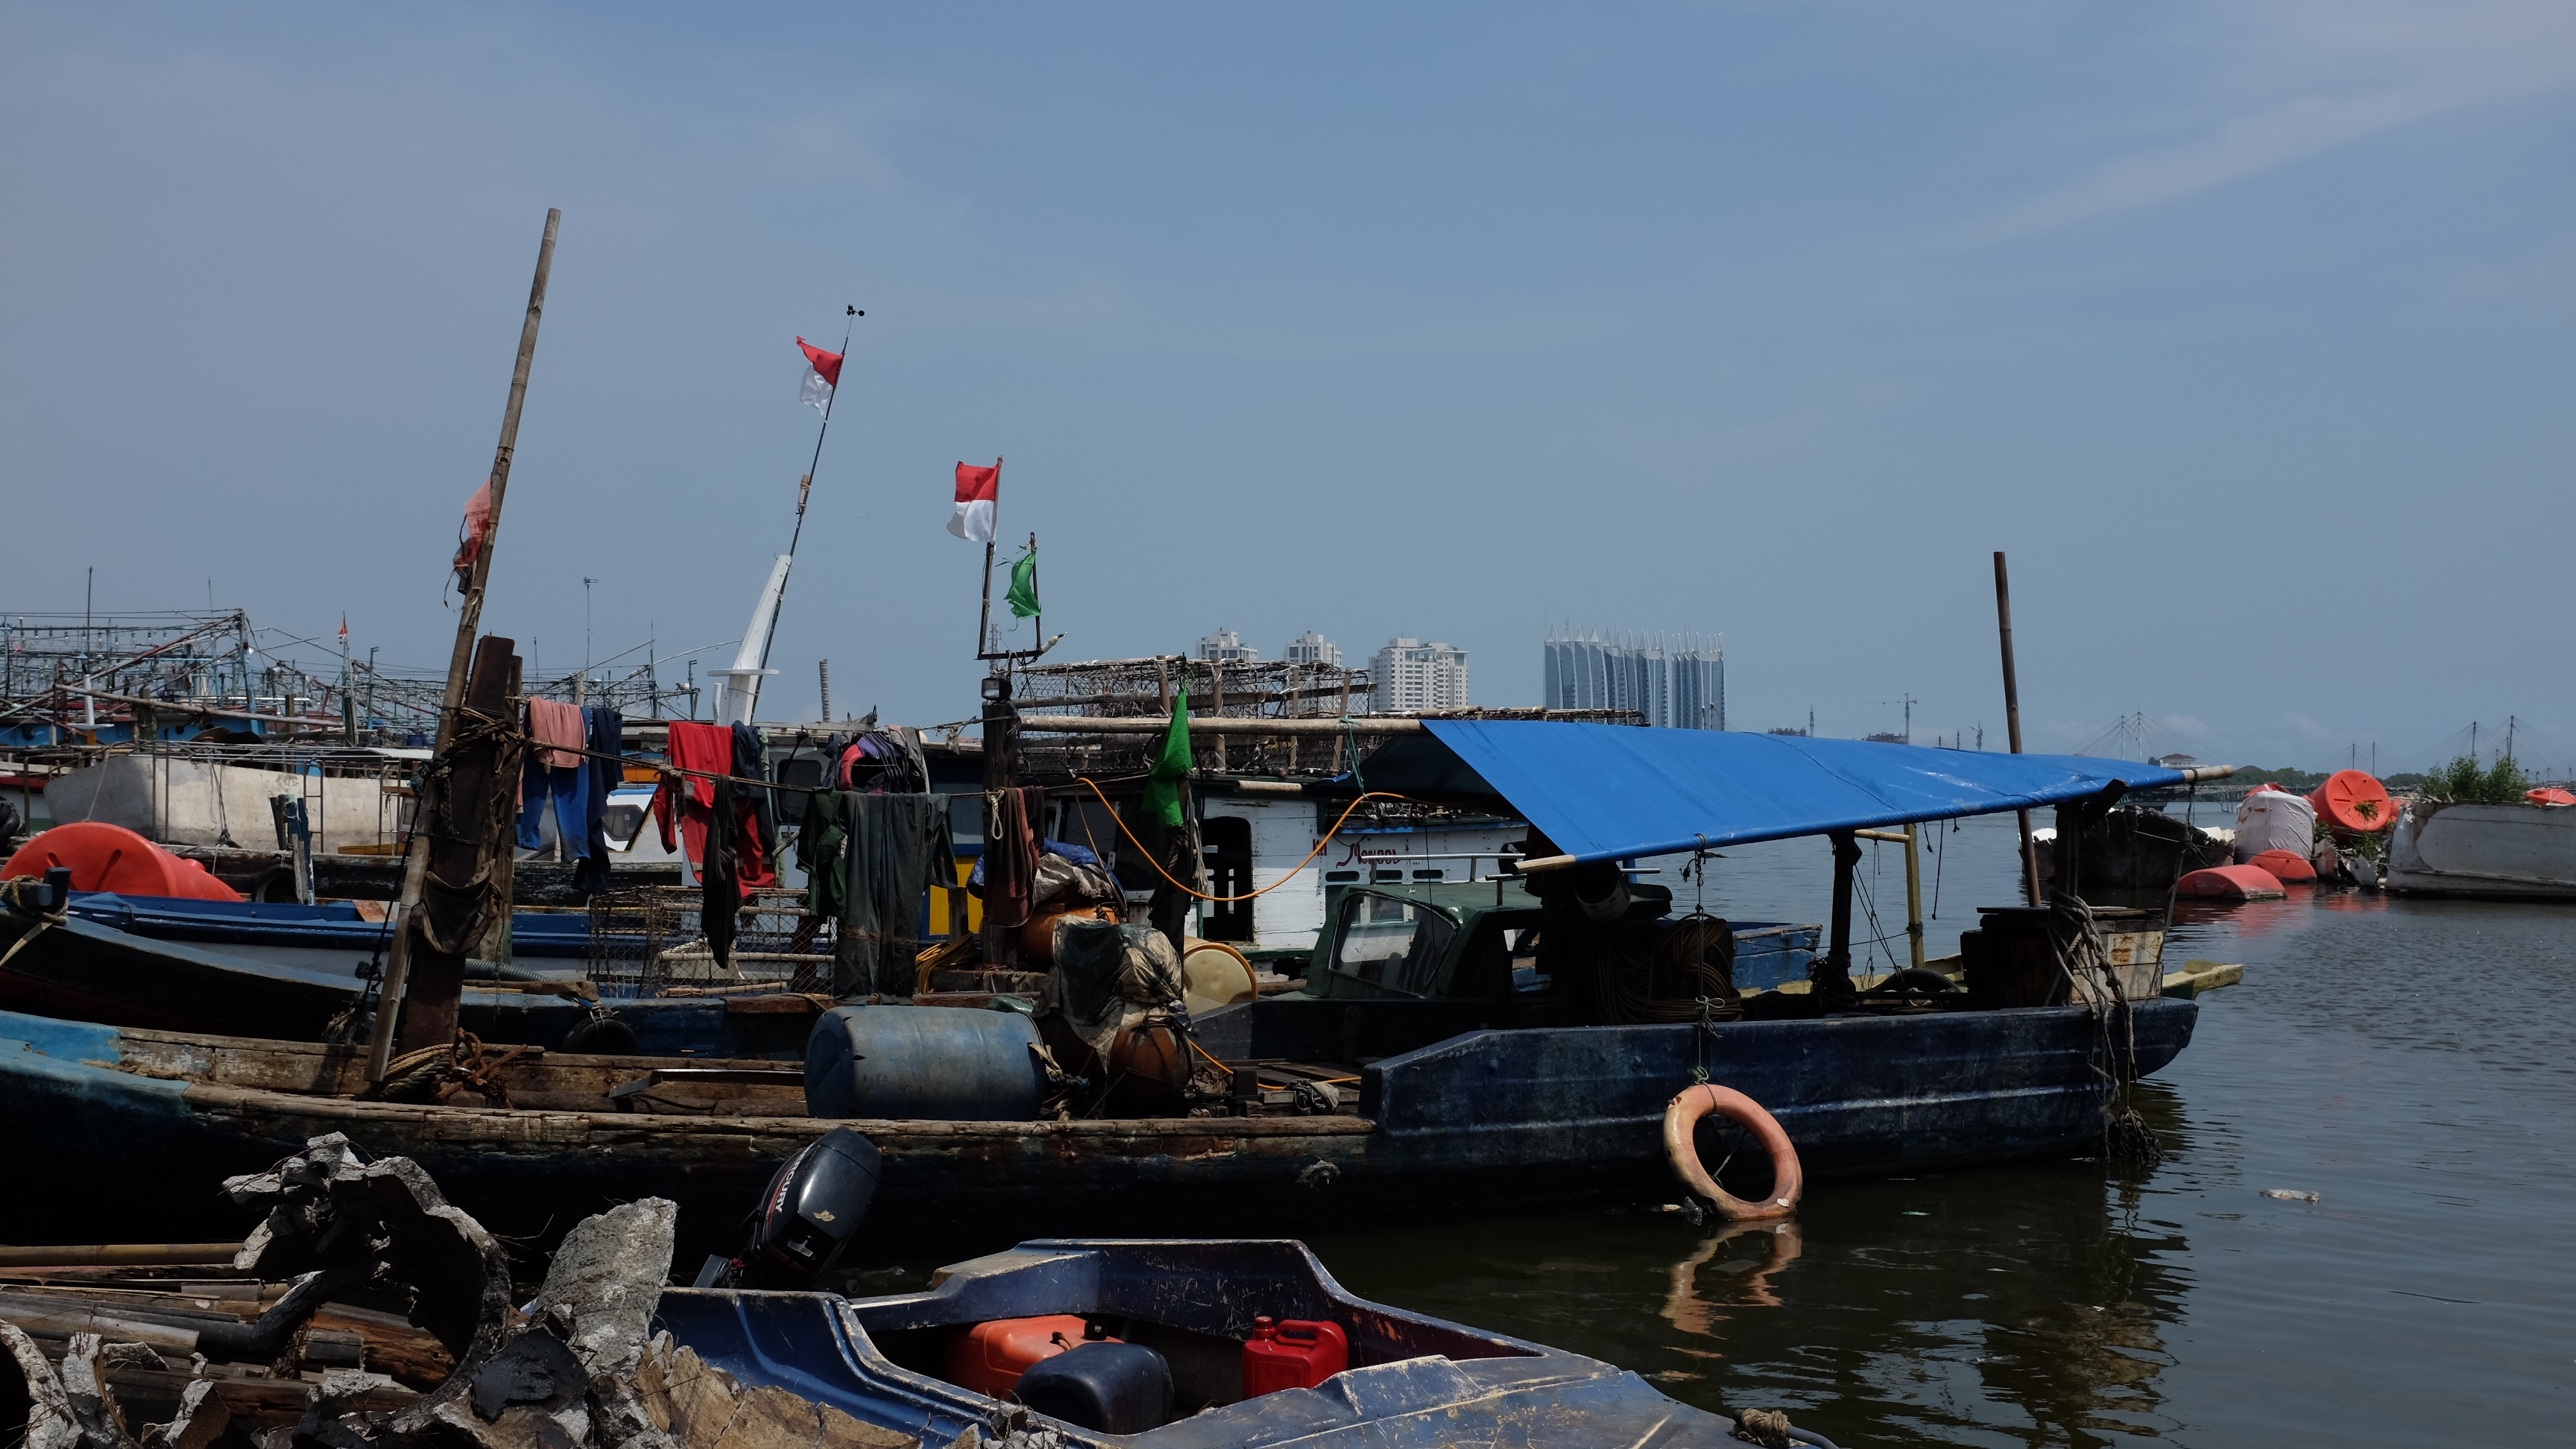
sea, coast, boat, vehicle, harbor, port, waterway, ferry, boating, tugboat, watercraft, fishing vessel